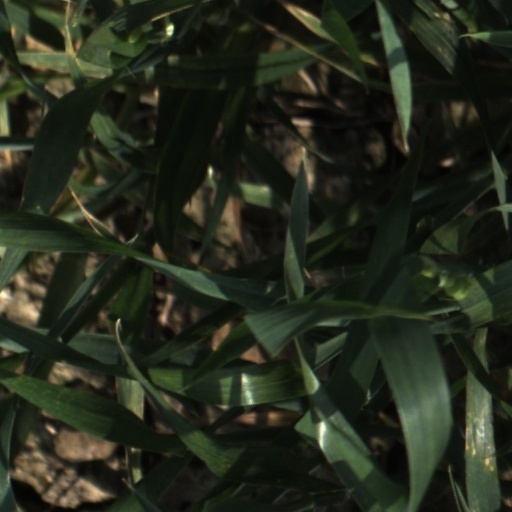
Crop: wheat